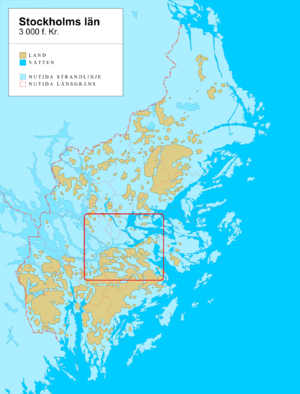
Stockholm est la capitale et la plus grande ville de Suède. Elle est le siège du gouvernement et du parlement suédois ainsi que le lieu de résidence officiel du roi Charles XVI Gustave.